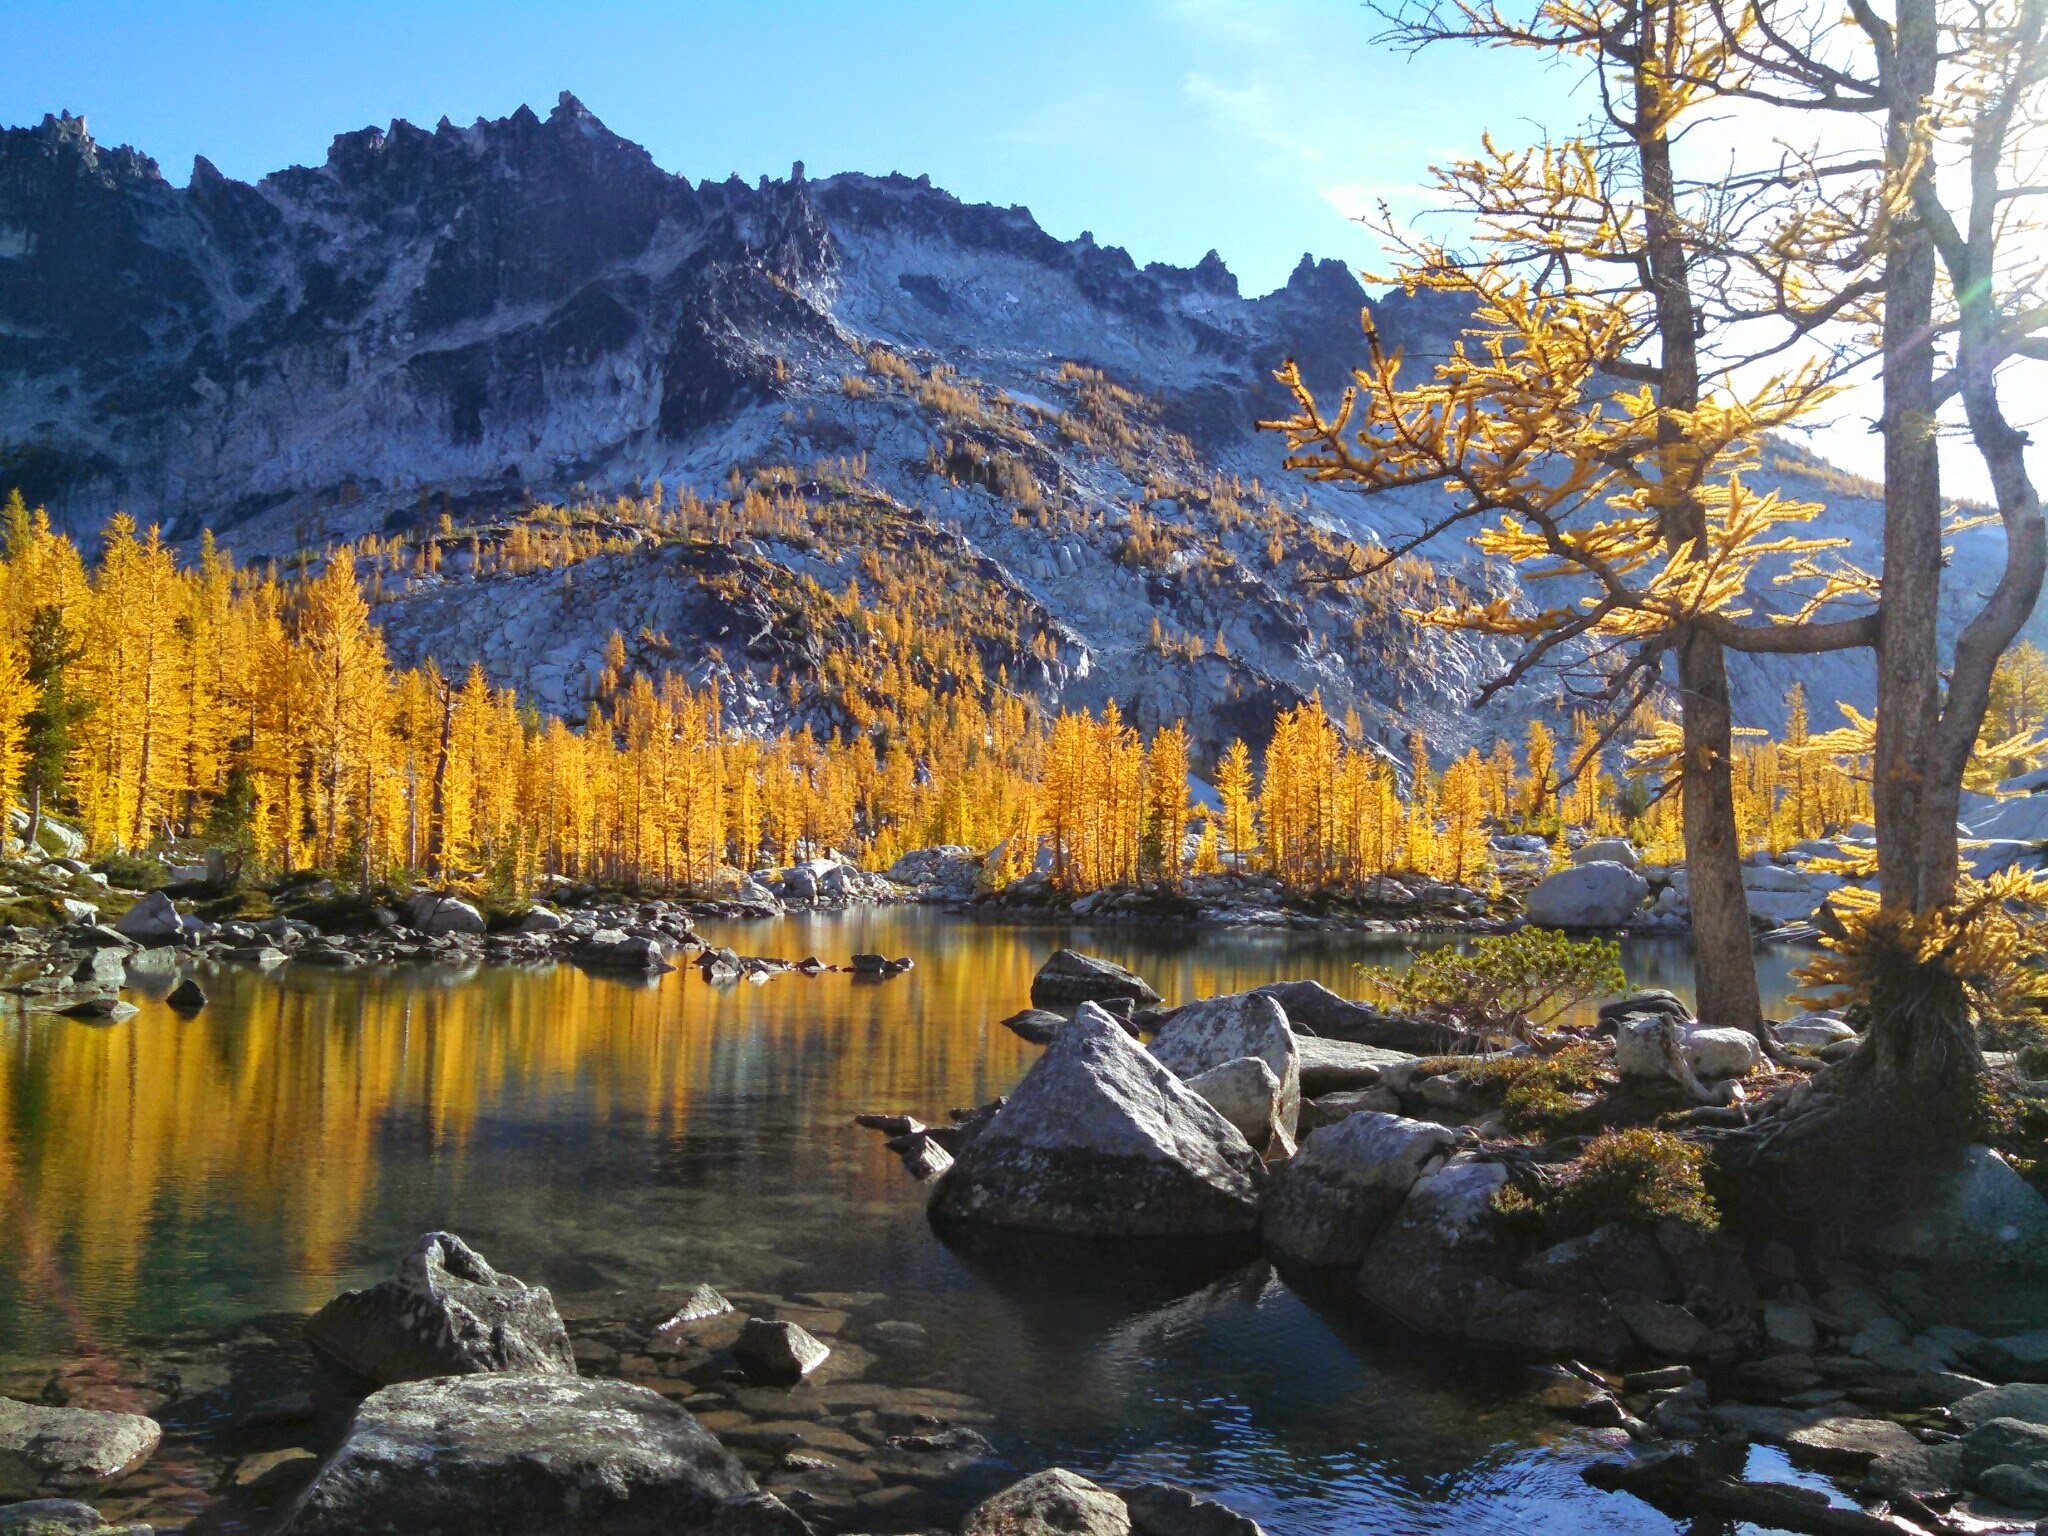
landscape, tree, nature, wilderness, mountain, winter, leaf, lake, river, mountain range, pond, stream, reflection, autumn, scenery, rapid, season, outdoors, larches, loch, enchantments, woody plant